Yakshagana

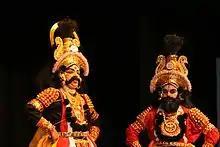
Panar Vesha, an imitation of Yakshagana (photo taken at Vandar Kambla, Udupi district)

Yakshagana is related to other performance art forms prevalent in other parts of Karnataka and the neighbouring states of Andhra Pradesh, Kerala, Tamil Nadu and Maharashtra. Yakshagana defies simple classification into categories such as folk, classical, or rural. It can be included in each or all of these, depending upon the rules used for classification. It is more varied and dynamic than most dance forms. Yakshagana can, however, be classified as one of many traditional dance forms. While it prevails primarily in the coastal areas of Karnataka, other dance forms (such as Doddata) are today often called by the same name. Several forms of traditional theatre – "Mudalpaya" (of southern Karnataka); "Doddata" (of northern Karnataka); "Kelike" (on the border with Andhra Pradesh); and "Ghattadakore" (of Kollegal—in the Chamarajnagar District), may be included in this category. Among them, the "Ghattadakore" is a direct branch of the coastal form of Yakshagana, while "Mudalapaya" is the most closely connected form.